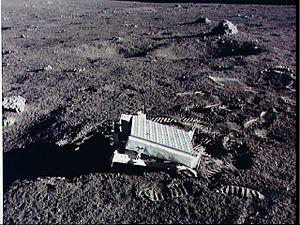
La télémétrie laser sur satellites est un système de mesure de l'orbite des satellites utilisé pour des applications de géodésie, la détermination de la trajectoire de certains satellites et pour l'étude de la tectonique des plaques. Le système utilise un émetteur laser qui envoie des impulsions lumineuses vers le satellite artificiel équipé d'un rétroréflecteur. Le signal réfléchi est détecté par un télescope solidaire de l'émetteur laser. La mesure du temps mis par le signal lumineux pour revenir permet de déterminer la distance du satellite avec une erreur inférieure à 1 cm. L'activité des stations terrestres hébergeant émetteur laser et télescopes est coordonnée au sein de l'International Laser Ranging Service. La qualité des résultats de la télémétrie par laser s'améliore de manière continue depuis son apparition en 1964 grâce aux progrès techniques et à la multiplication des stations ; aujourd'hui cette technique est mise en œuvre par plusieurs dizaines de satellites équipées de réflecteurs.